Aboriginal sites of Victoria

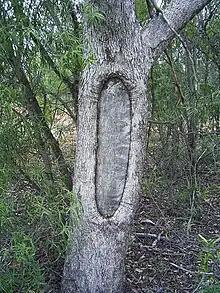
Scar tree from removal of bark for a shield, near Wahgunyah

There have been more than 60 rock art sites identified in the Grampians National Park which contains about 80% of the known Aboriginal rock art sites in Victoria, with a number of new discoveries after the fires of January 2006. They depict humans, human hands, animal tracks and birds, while some are open to the public and are readily accessible including: Billimina (Glenisla shelter), Jananginj Njani (Camp of the Emu's Foot), Manja (Cave of Hands), Larngibunja (Cave of Fishes), Ngamadjidj (Cave of Ghosts, from the word "Ngamadjidj"), and Gulgurn Manja (Flat Rock). Nearby Bunjil's Shelter, which illustrates Bunjil, the creator, is in the Black Range near Stawell. A painting thought to be of a thylacine (Tasmanian tiger) is noted from Mt Pilot and the paintings at Mudgegonga rock shelter in north-eastern Victoria are possibly 3500 years old.